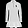
Label: Dress